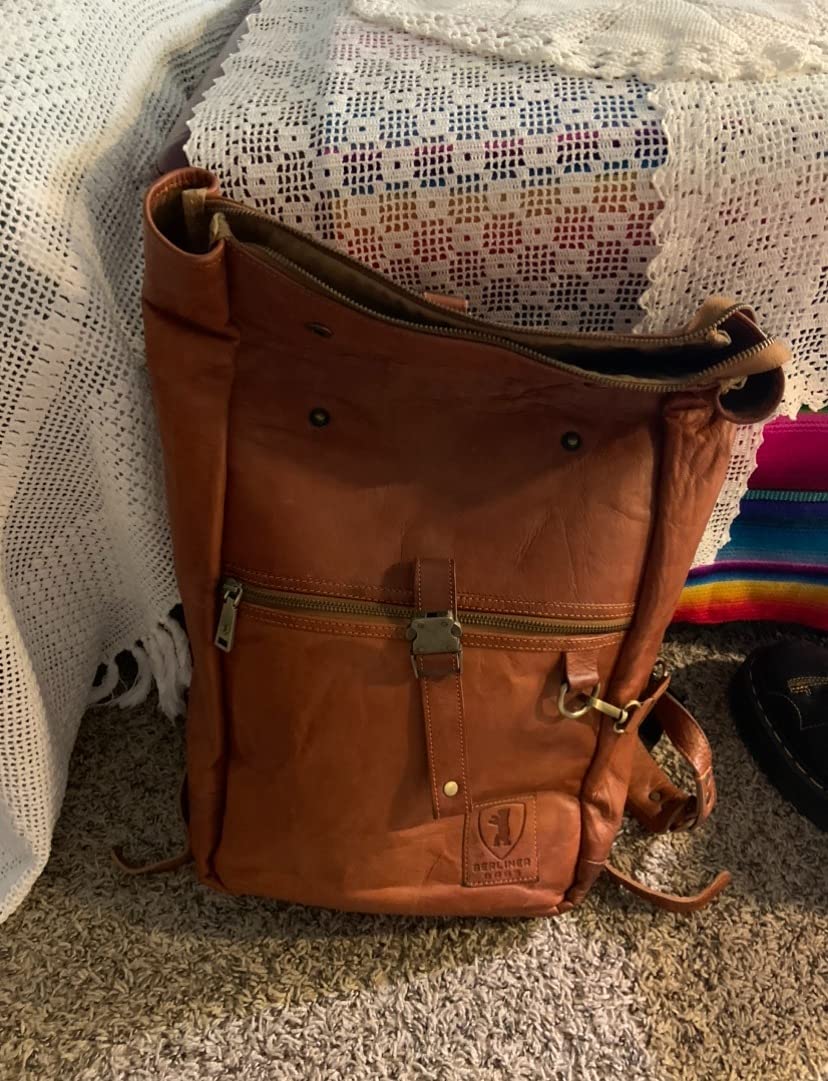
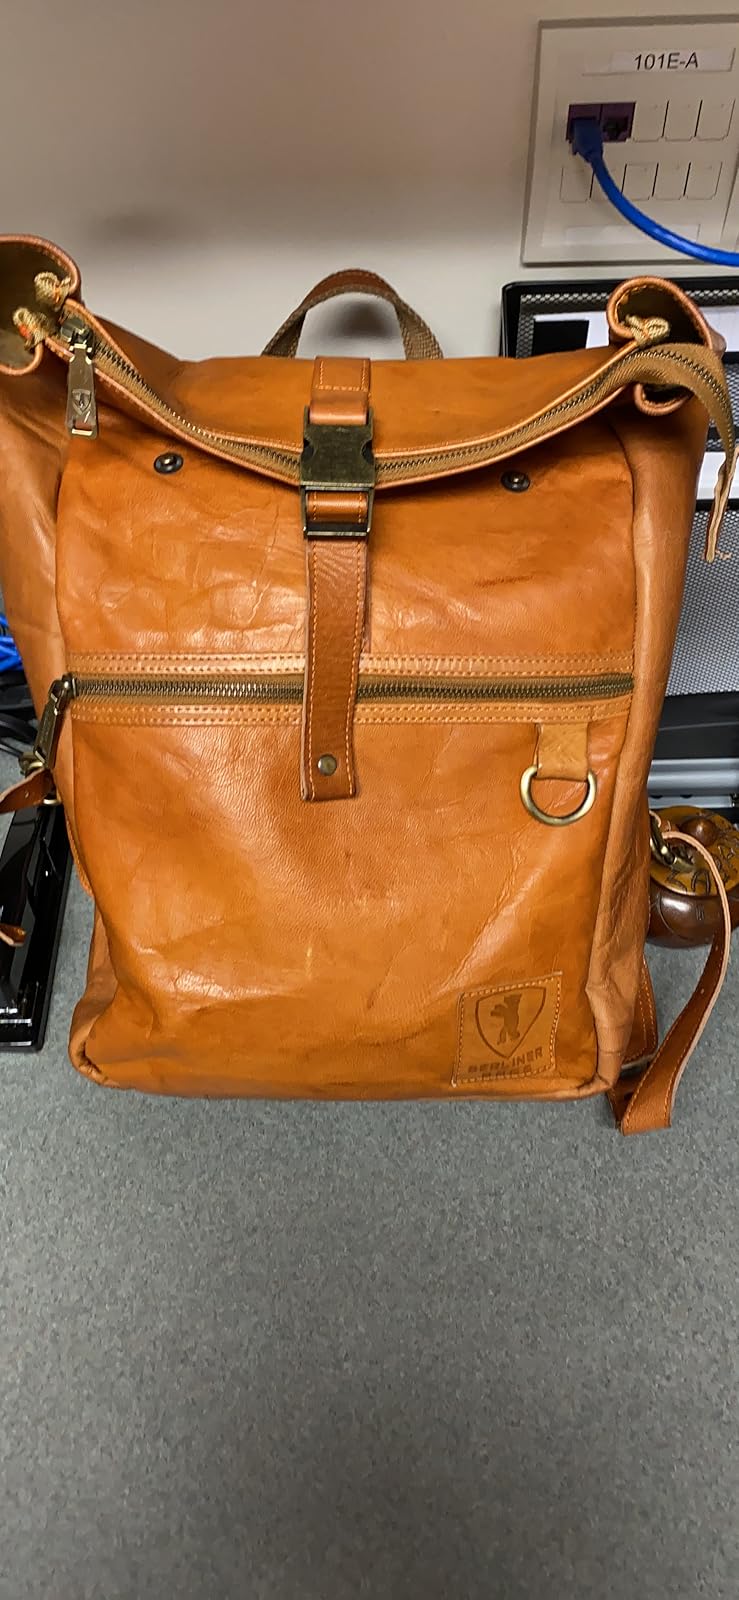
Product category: bag
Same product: yes